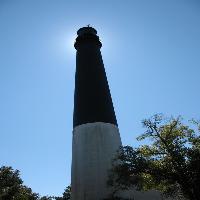
Weather: sun or clear